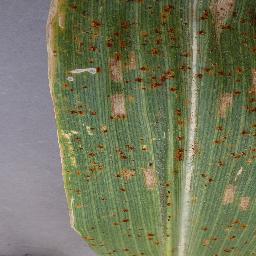
Label: Corn___Cercospora_leaf_spot Gray_leaf_spot